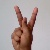
The image shows a hand gesture representing the letter 'K' in Indian Sign Language.